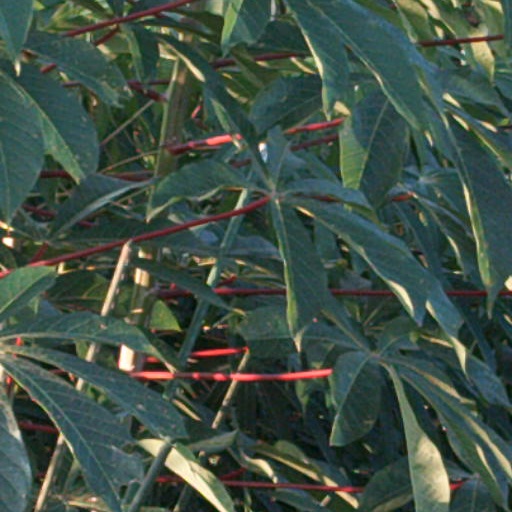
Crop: cassava